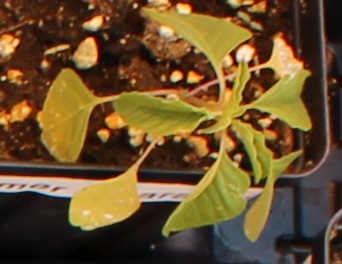
Label: Palmer Amaranth